Gorleben salt dome

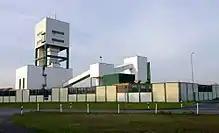
Headframe and parts of the buildings at the Gorleben salt dome

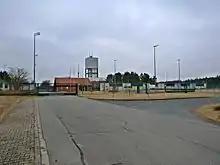
Main entry to the pilot mine Gorleben

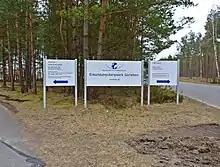
Entrysigns to the pilot min Gorleben and to the information centre "Info Gorleben" operated by the Bundesamt für Strahlenschutz

The Gorleben salt dome is a proposed deep geological repository in a salt dome in Gorleben in the Lüchow-Dannenberg district in the far north-east of Lower Saxony for low-, medium- and high-level radioactive waste.